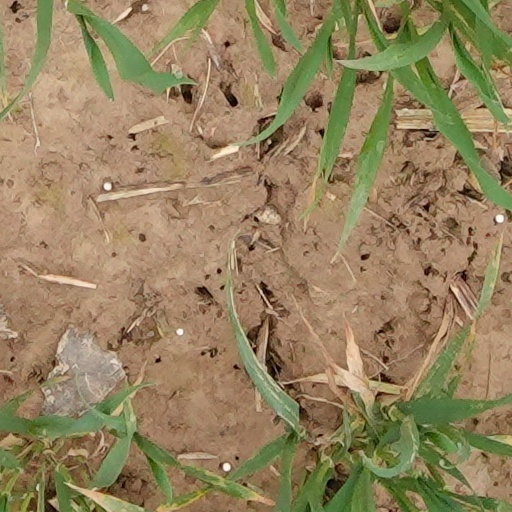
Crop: wheat